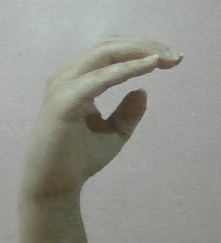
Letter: jeem